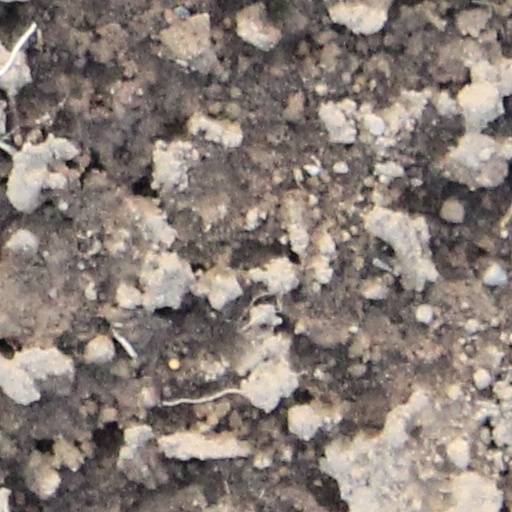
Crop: wheat